List of works designed with the golden ratio

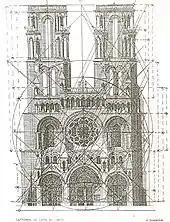
Illustration of Notre-Dame of Laon cathedral. According to Frederik Macody Lund, the superimposed regulator lines show that the cathedral has golden proportions.

The Great Mosque of Kairouan (built by Uqba ibn Nafi c. 670 C.E.) uses the golden ratio in the design including its plan, the prayer space, court, and minaret, but the ratio does not appear in the original parts of the mosque.